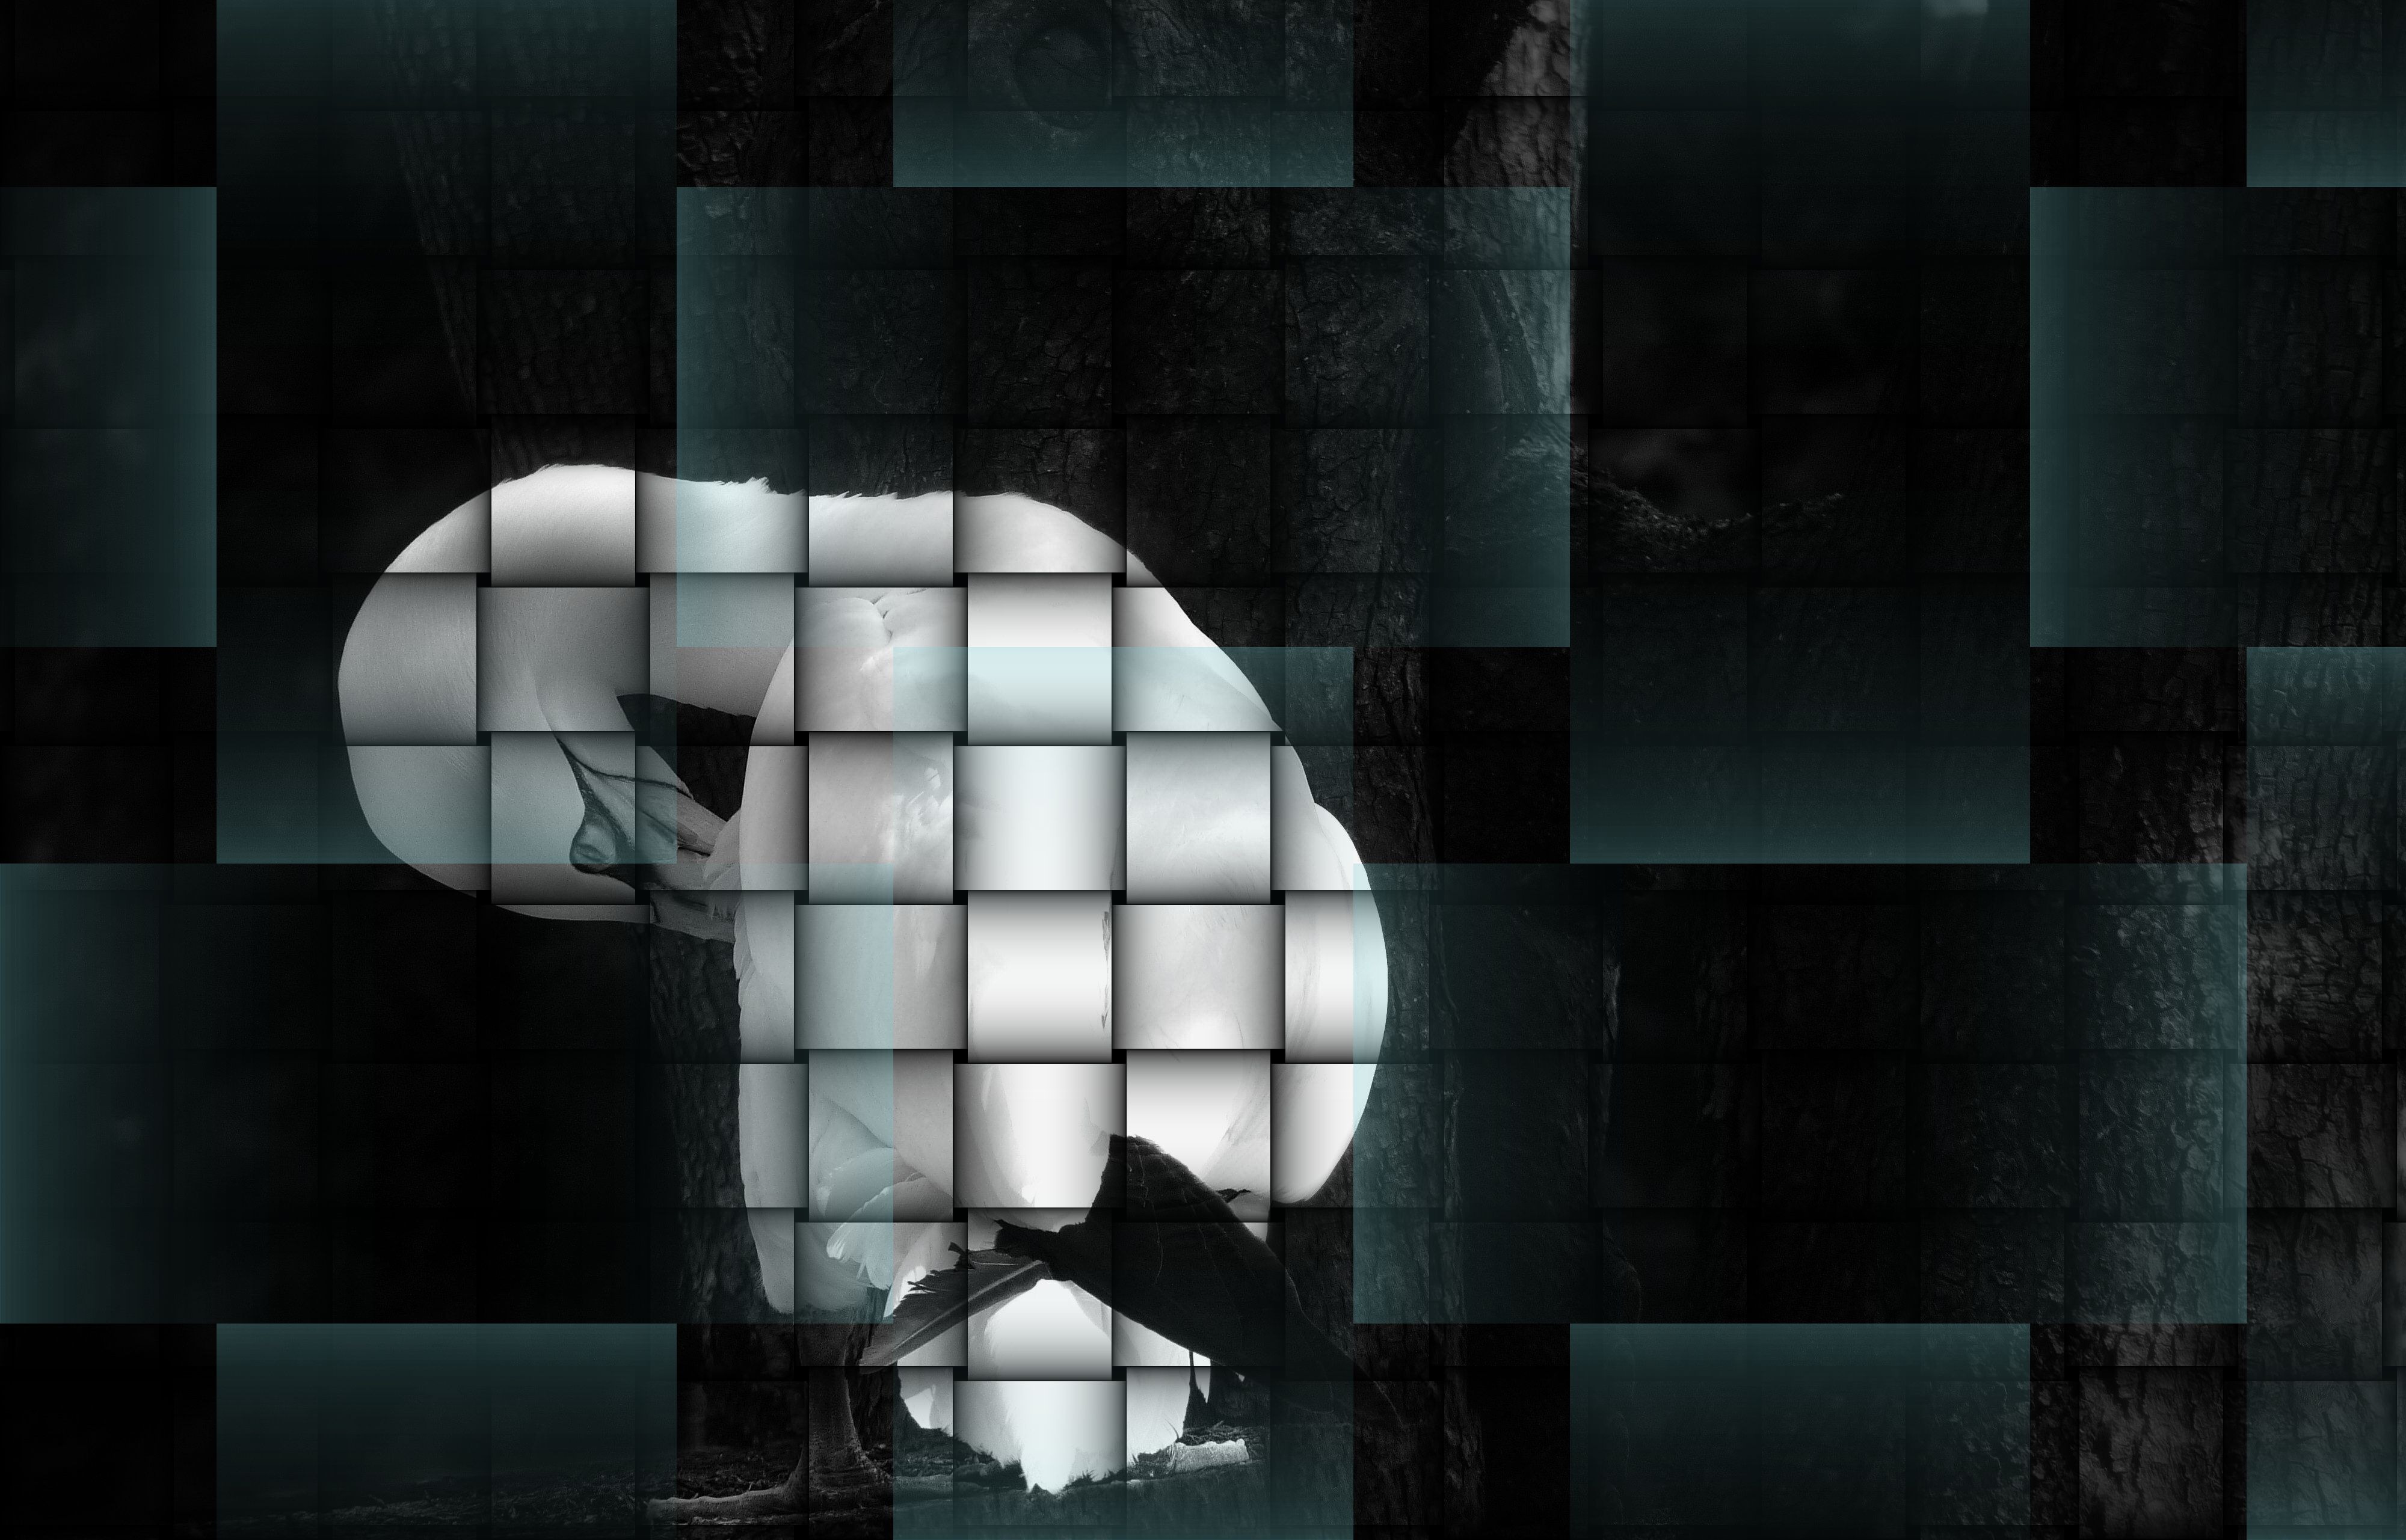
tree, bird, light, abstract, black and white, animal, darkness, black, monochrome, painting, braid, art, design, symmetry, graphic, style, image, puzzle, shape, screenshot, monochrome photography, computer wallpaper